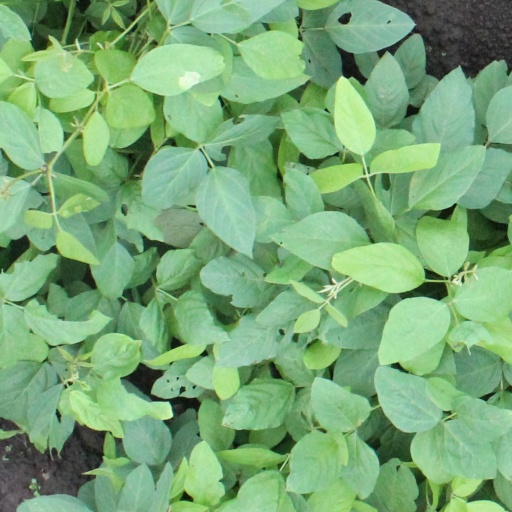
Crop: soybean